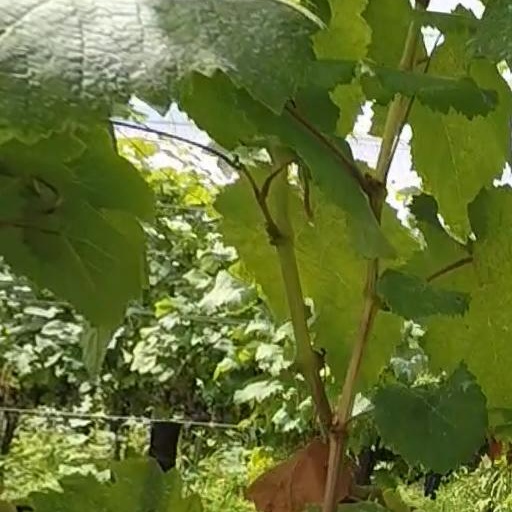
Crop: grape